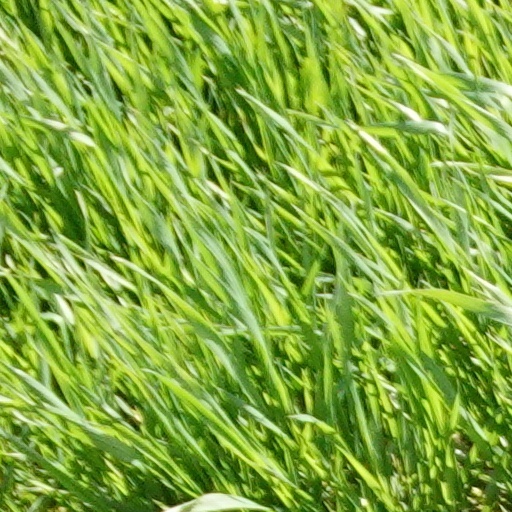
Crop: wheat